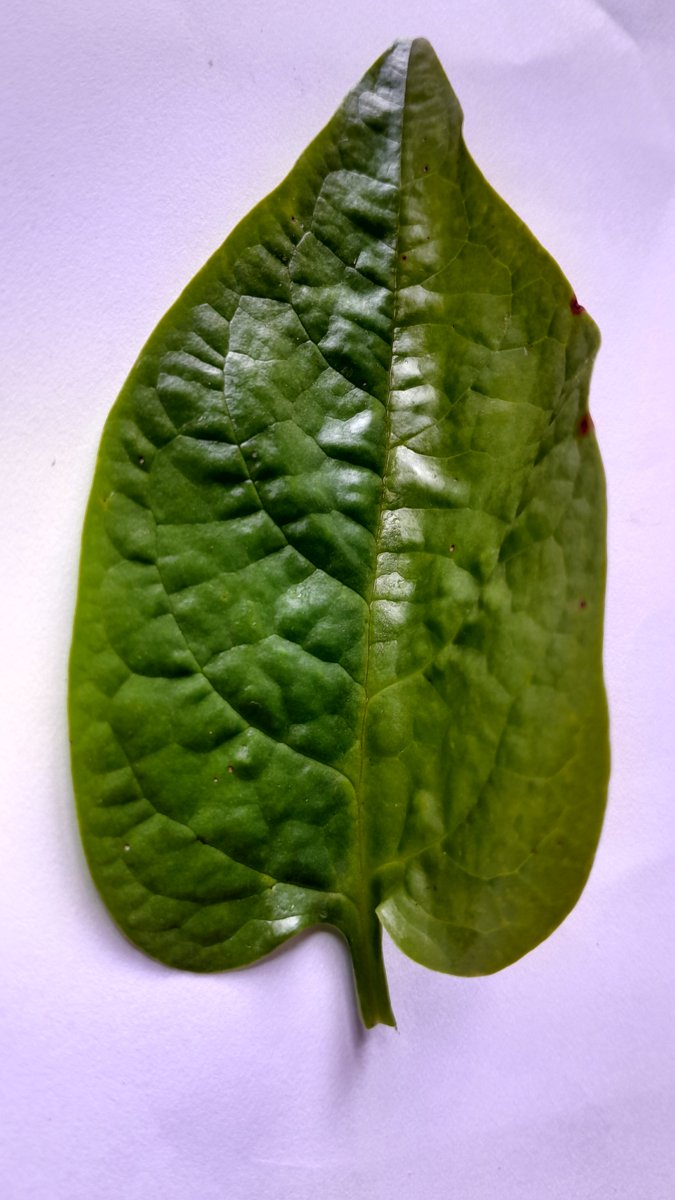
Label: Bacterial-Spot